Virtus Bologna

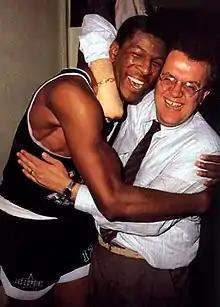
Alberto Bucci and Elvis Rolle, after the 1984 title

At the beginning of the 1980–81 season, Driscoll's assistant, Ettore Zuccheri, became the new head coach, but he was later replaced by Renzo Ranuzzi. The team reached once again the national finals, but it slightly lost the playoff series by 2–1 against Cantù. Returning to the top in Italy, the Black V attempted to become a major team in Europe too, and in 1981, Virtus reached the final of the FIBA European Champions Cup in Strasbourg. However, a few days before the final, McMillian suffered a serious injury against Brindisi and was forced not to play in the final, which then Virtus lost by only one point against Maccabi Tel Aviv, after a very contested game and dubious referees' choices.